Stella (solar vehicles)

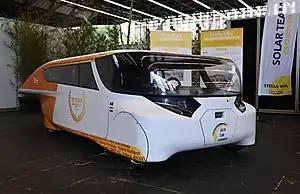
Stella (2013) on display at Fully Charged in 2022

Stella won the inaugural edition of the new for 2013, Michelin-sponsored "Cruiser Class" of the WSC, completing the race distance in 40 hours and 14 minutes, at an average speed of , while typically carrying three occupants, for a total of 9,093 occupant kilometres (5,651 passenger miles).